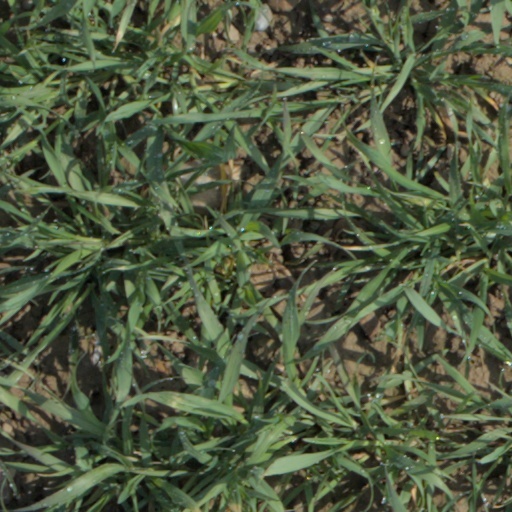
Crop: wheat